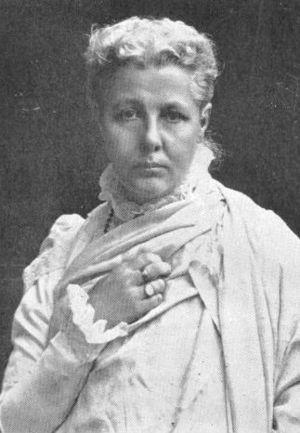
Rudolf Steiner [ˈʁuːdɔlf ˈʃtaɪ̯nɐ], né le 27 février 1861 à Donji Kraljevec et mort le 30 mars 1925 à Dornach, est un intellectuel, polygraphe et occultiste autrichien, puis suisse.
Jiddu Krishnamurti, né à Madanapalle le 12 mai 1895 et décédé à Ojai le 17 février 1986, est un homme d'origine indienne promoteur d'une éducation alternative. Apparue au sein de la théosophie et de la contreculture des années 1960, sa pensée exerça une influence notable sur des auteurs et des personnalités de différentes disciplines.